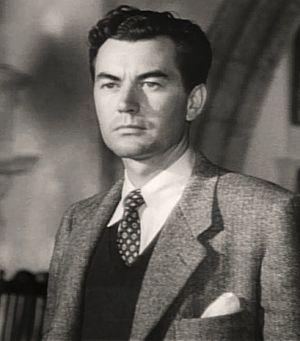
Tempête sur la colline est un film américain réalisé par Douglas Sirk, sorti en 1951.
Philip Friend, né le 20 février 1915 à Horsham, mort le 1ᵉʳ septembre 1987 à Chiddingfold, est un acteur anglais.